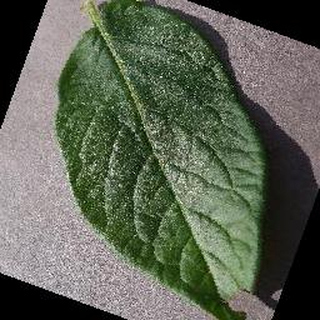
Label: healthy_potato